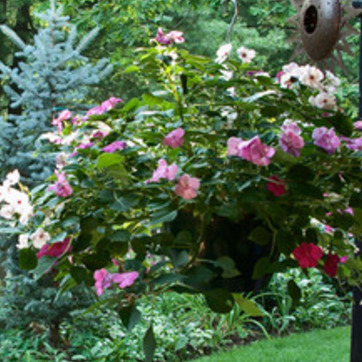
Material: foliage